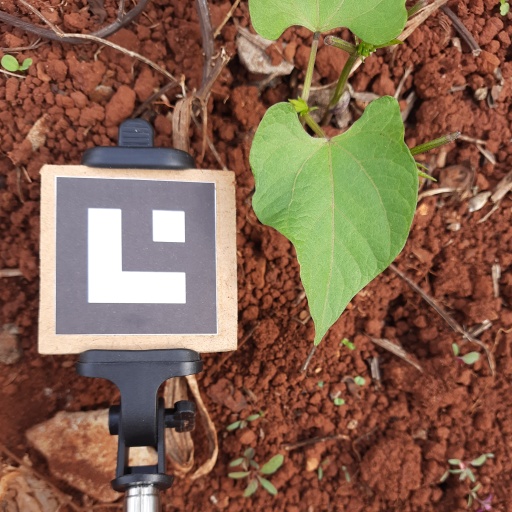
Observations: wavy surface, no eating holes, under cloudy sky